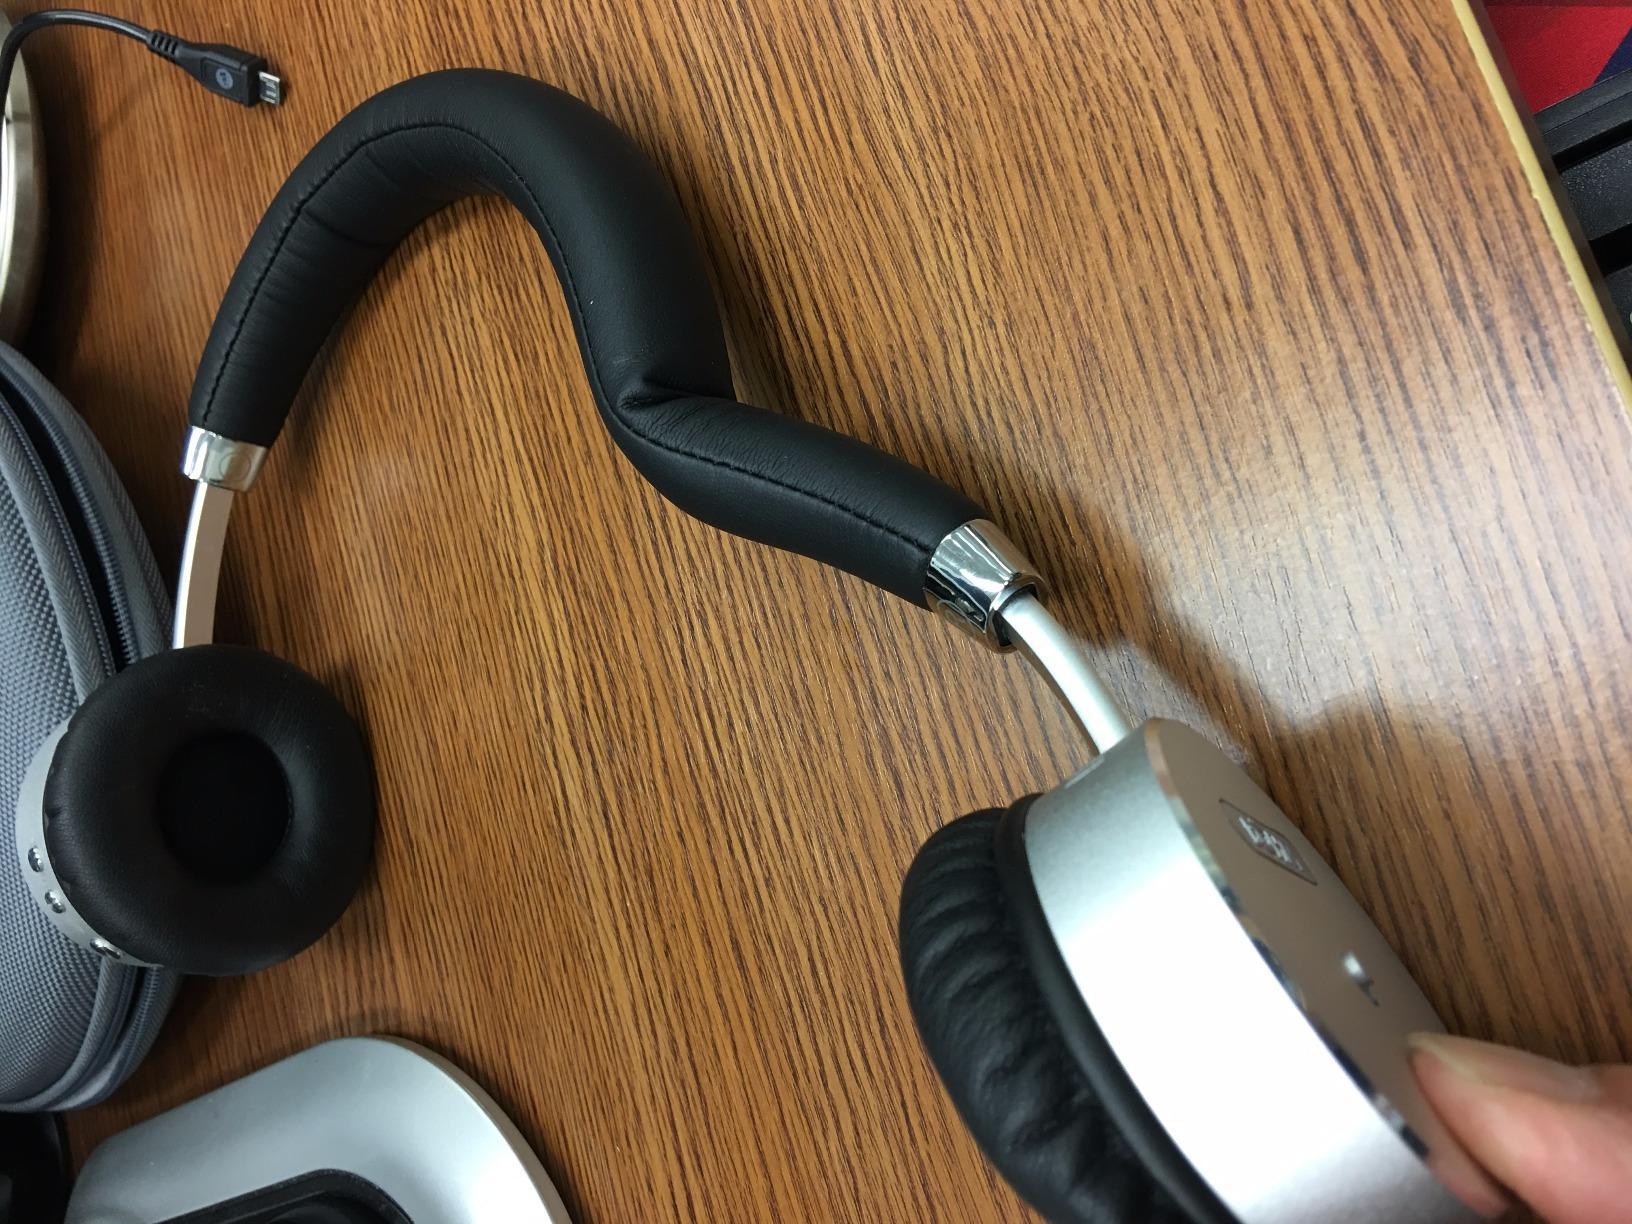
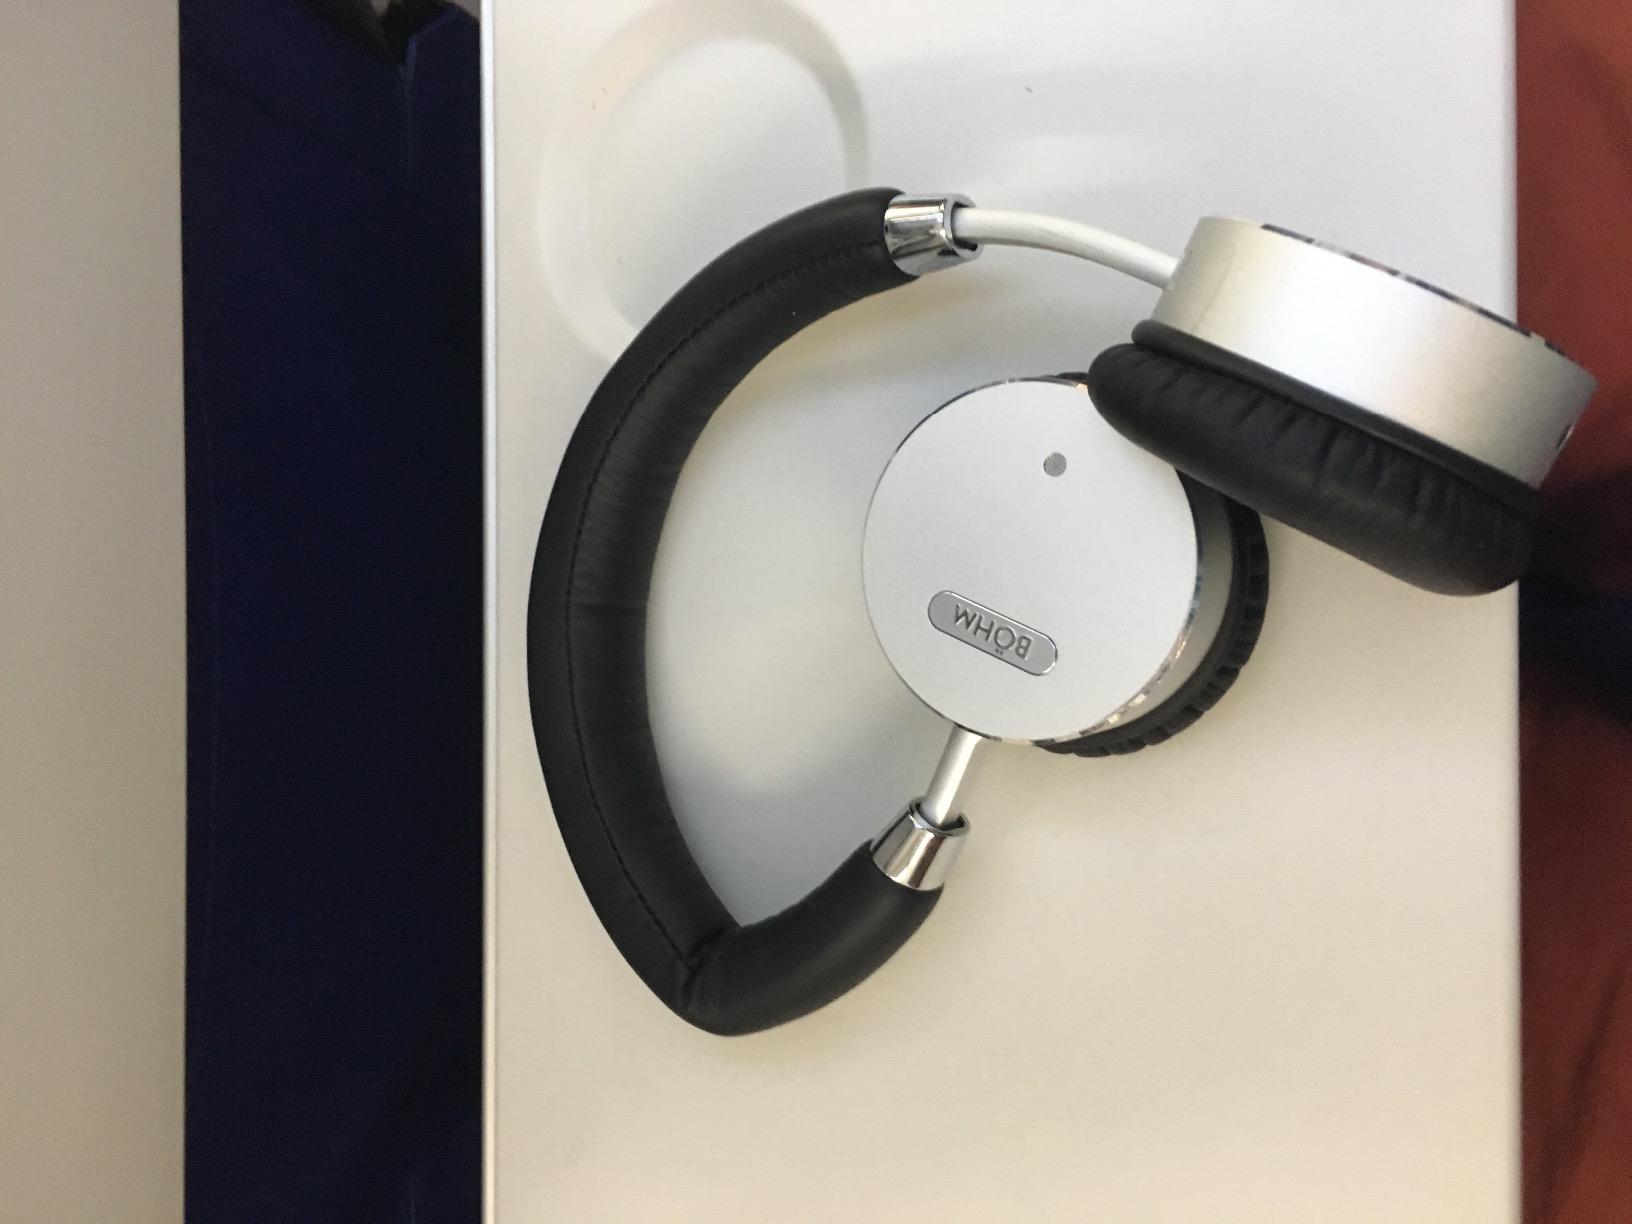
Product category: headphones
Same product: yes